Nyeri

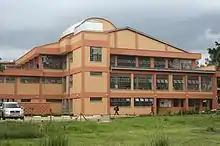
Dedan Kimathi University of Technology

Following the national pattern of Kenya being a predominantly Christian country, Christianity is the main religion. The main Christian denominations are Catholic-that hosts the Cathedral and the Archbishop's official residence-, Presbyterian, Anglican, Pentecostals and indigenous denominations, in that order. The older residents, who tend to attend the mainstream churches, are invariably more religious than the younger ones. Muslims, traditional African believers and Hindus, in declining order, make up a small minority.